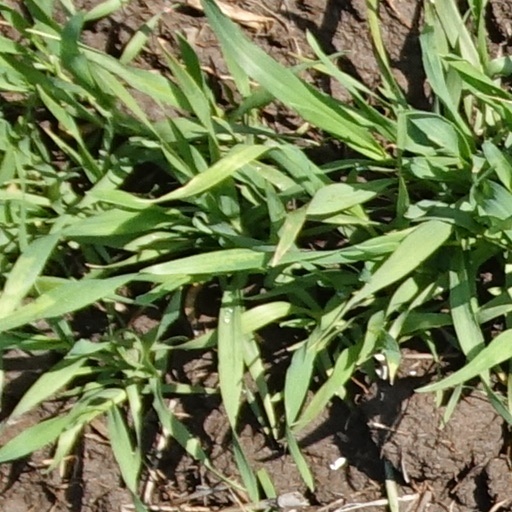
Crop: wheat